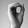
ASL letter: O